.40-72 Winchester

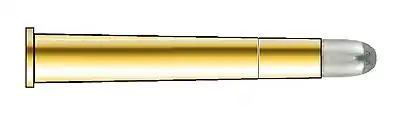
The ".40-72 WCF" cartridge.

Besides the Winchester 1895 lever-action, the .40-72 Winchester was chambered in the Winchester 1885 single-shot rifle.